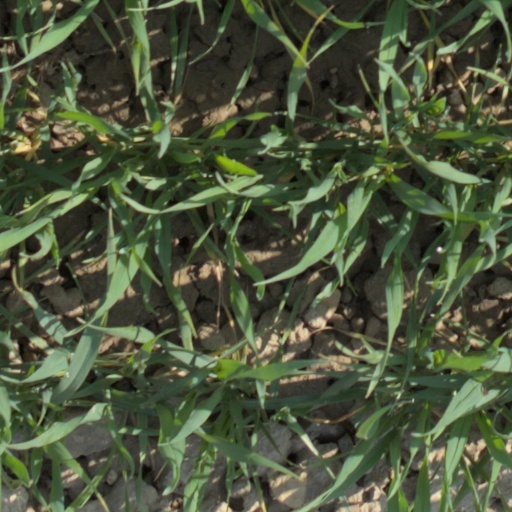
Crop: wheat